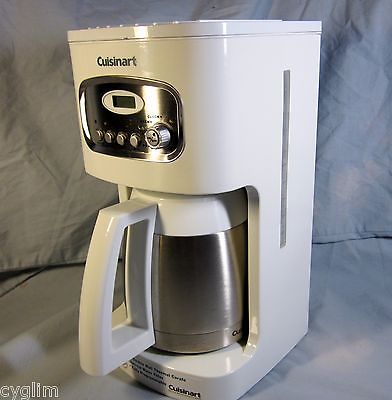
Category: coffee maker